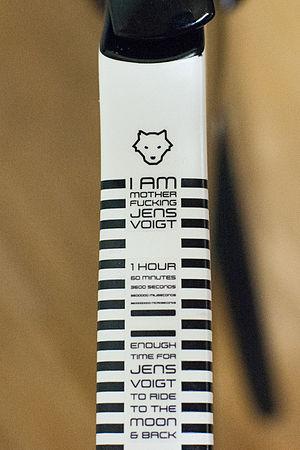
Jens Voigt, né le 17 septembre 1971 à Grevesmühlen, est un coureur cycliste allemand, professionnel de 1997 à 2014.